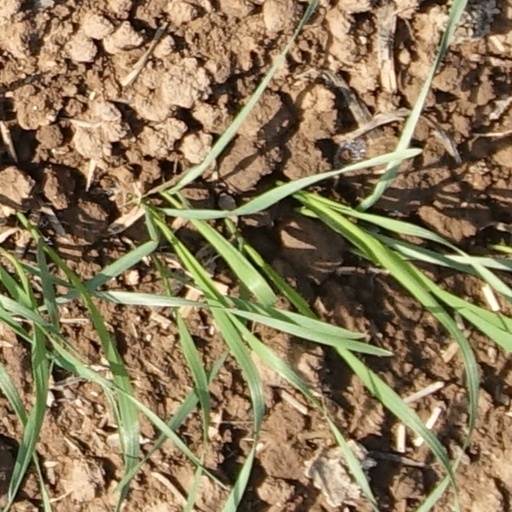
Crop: wheat